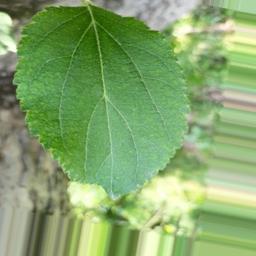
Label: Healthy